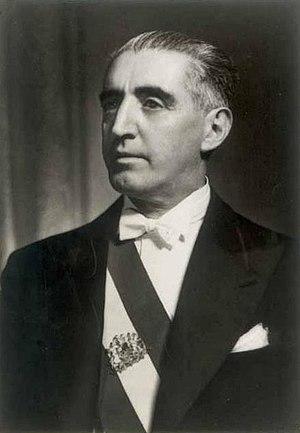
Juan Antonio Ríos Morales, est un homme d'État, fut président de la République du Chili de 1942 à 1946. Membre du Parti radical, il battit le général Carlos Ibáñez del Campo lors de l'élection présidentielle de 1942, après la mort du président Pedro Aguirre Cerda.
Le Chili est une république depuis son indépendance en 1810 et, depuis 1826, un président de la République est à la tête de l’État et du gouvernement. Le président de la République est élu au suffrage universel pour une durée de quatre ans, sans possibilité de réélection immédiate.